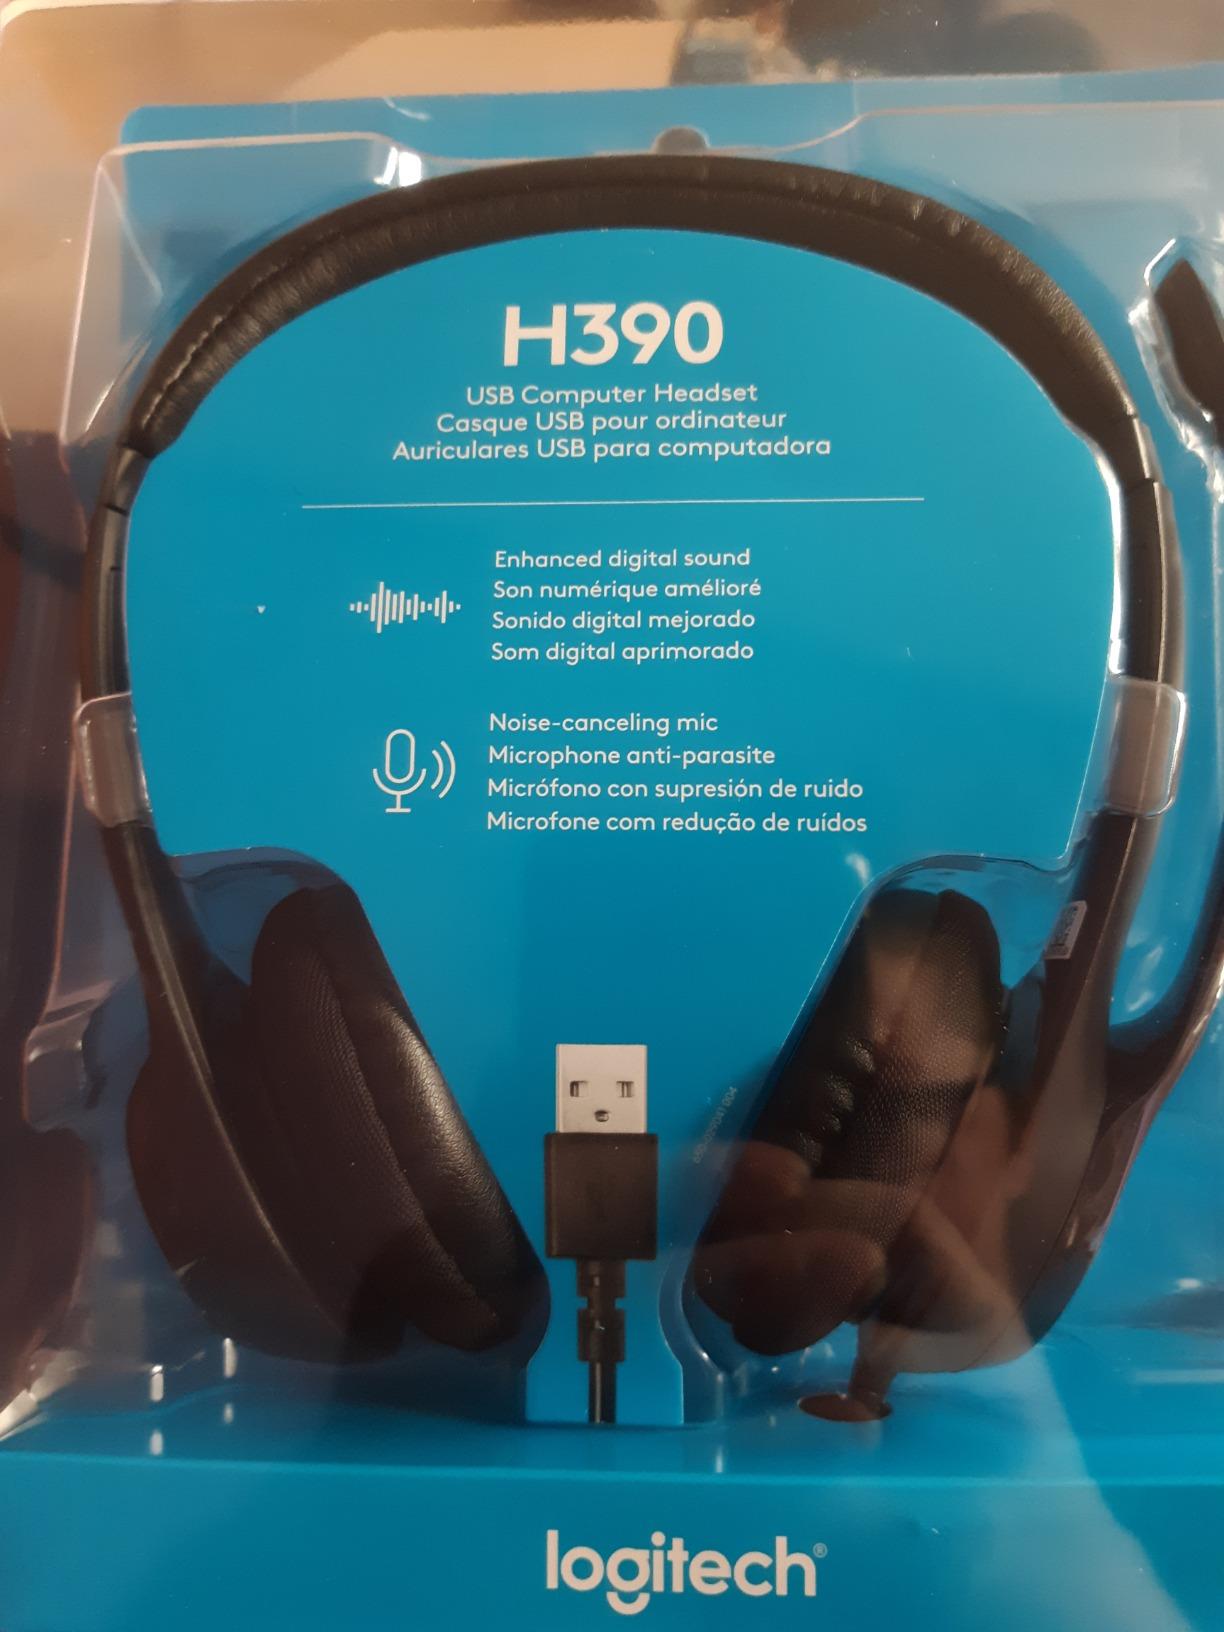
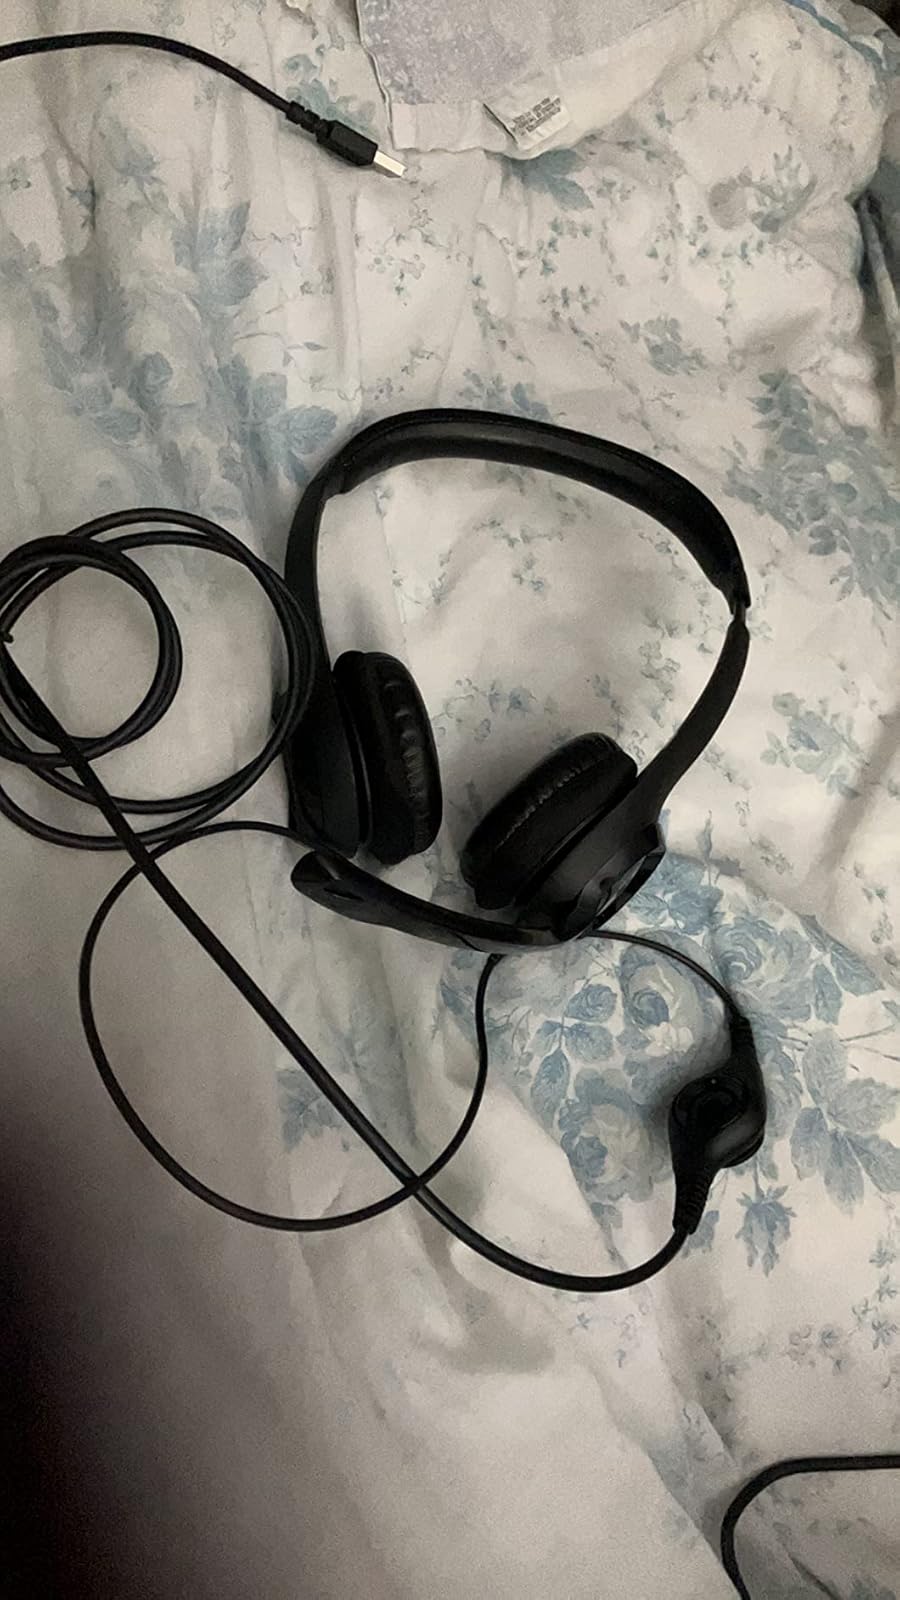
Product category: headphones
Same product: yes